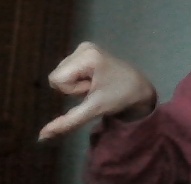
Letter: waw